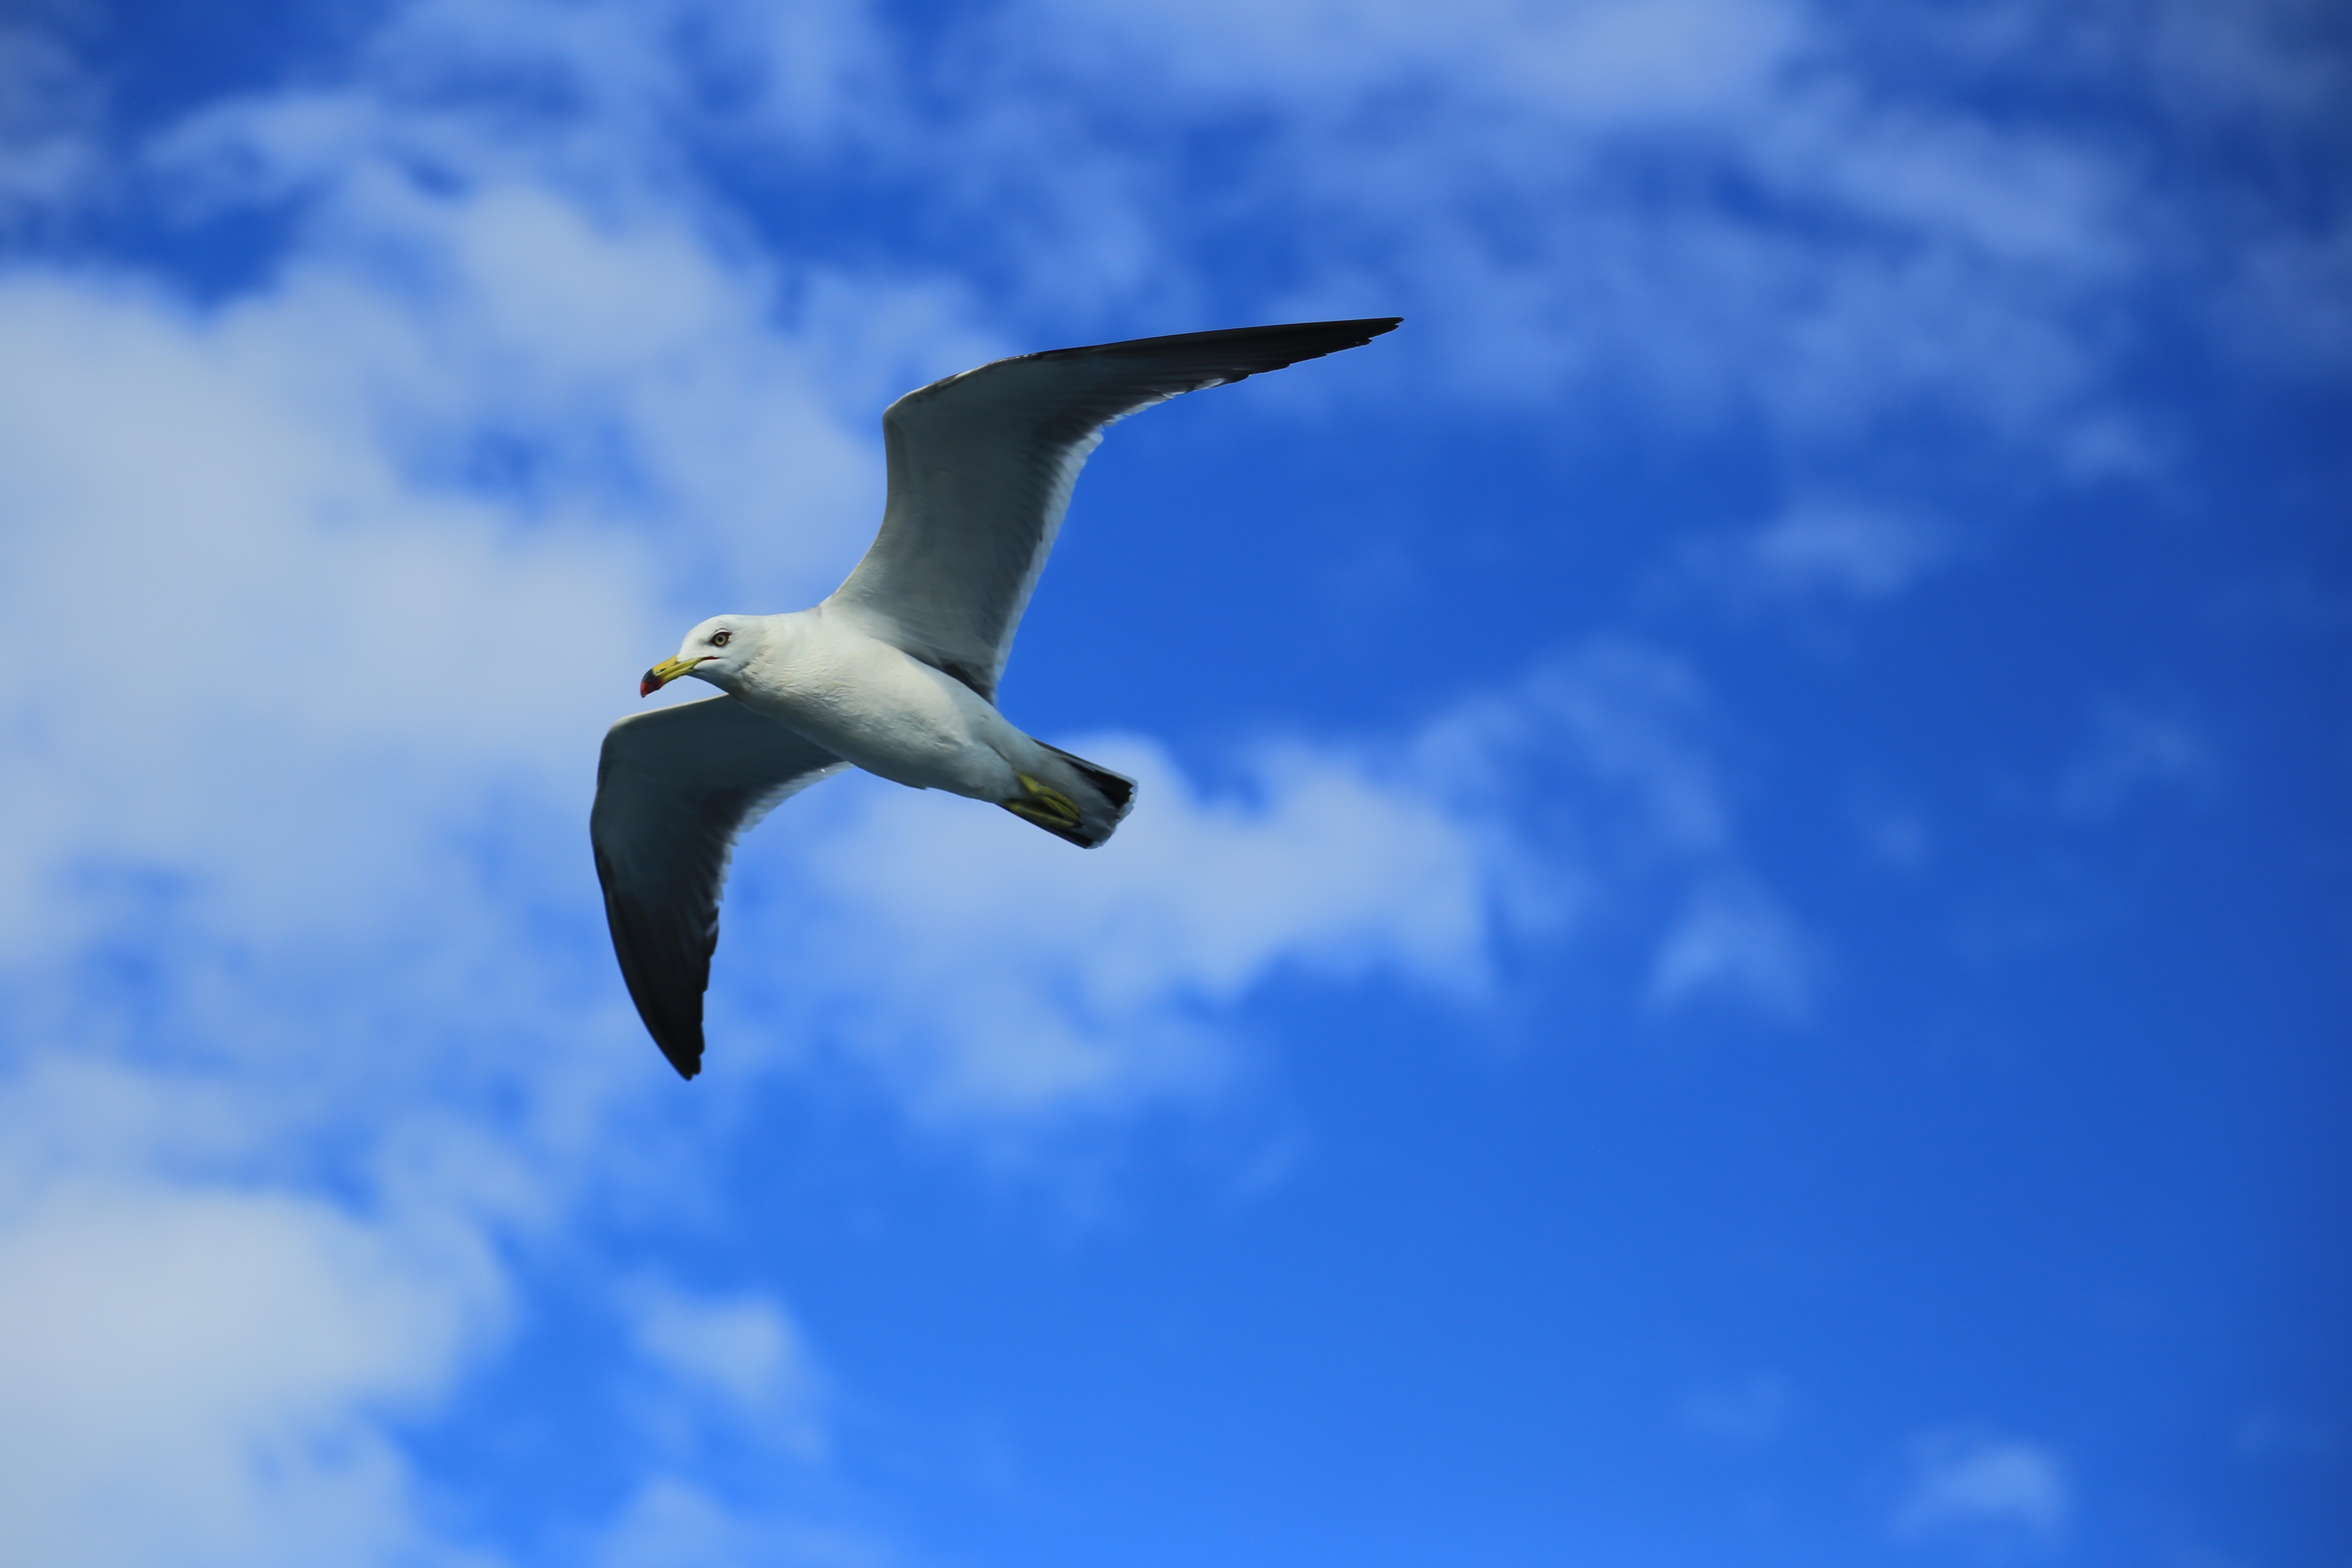
nature, bird, wing, sky, animal, seabird, seagull, gull, beak, flight, blue, vertebrate, albatross, charadriiformes